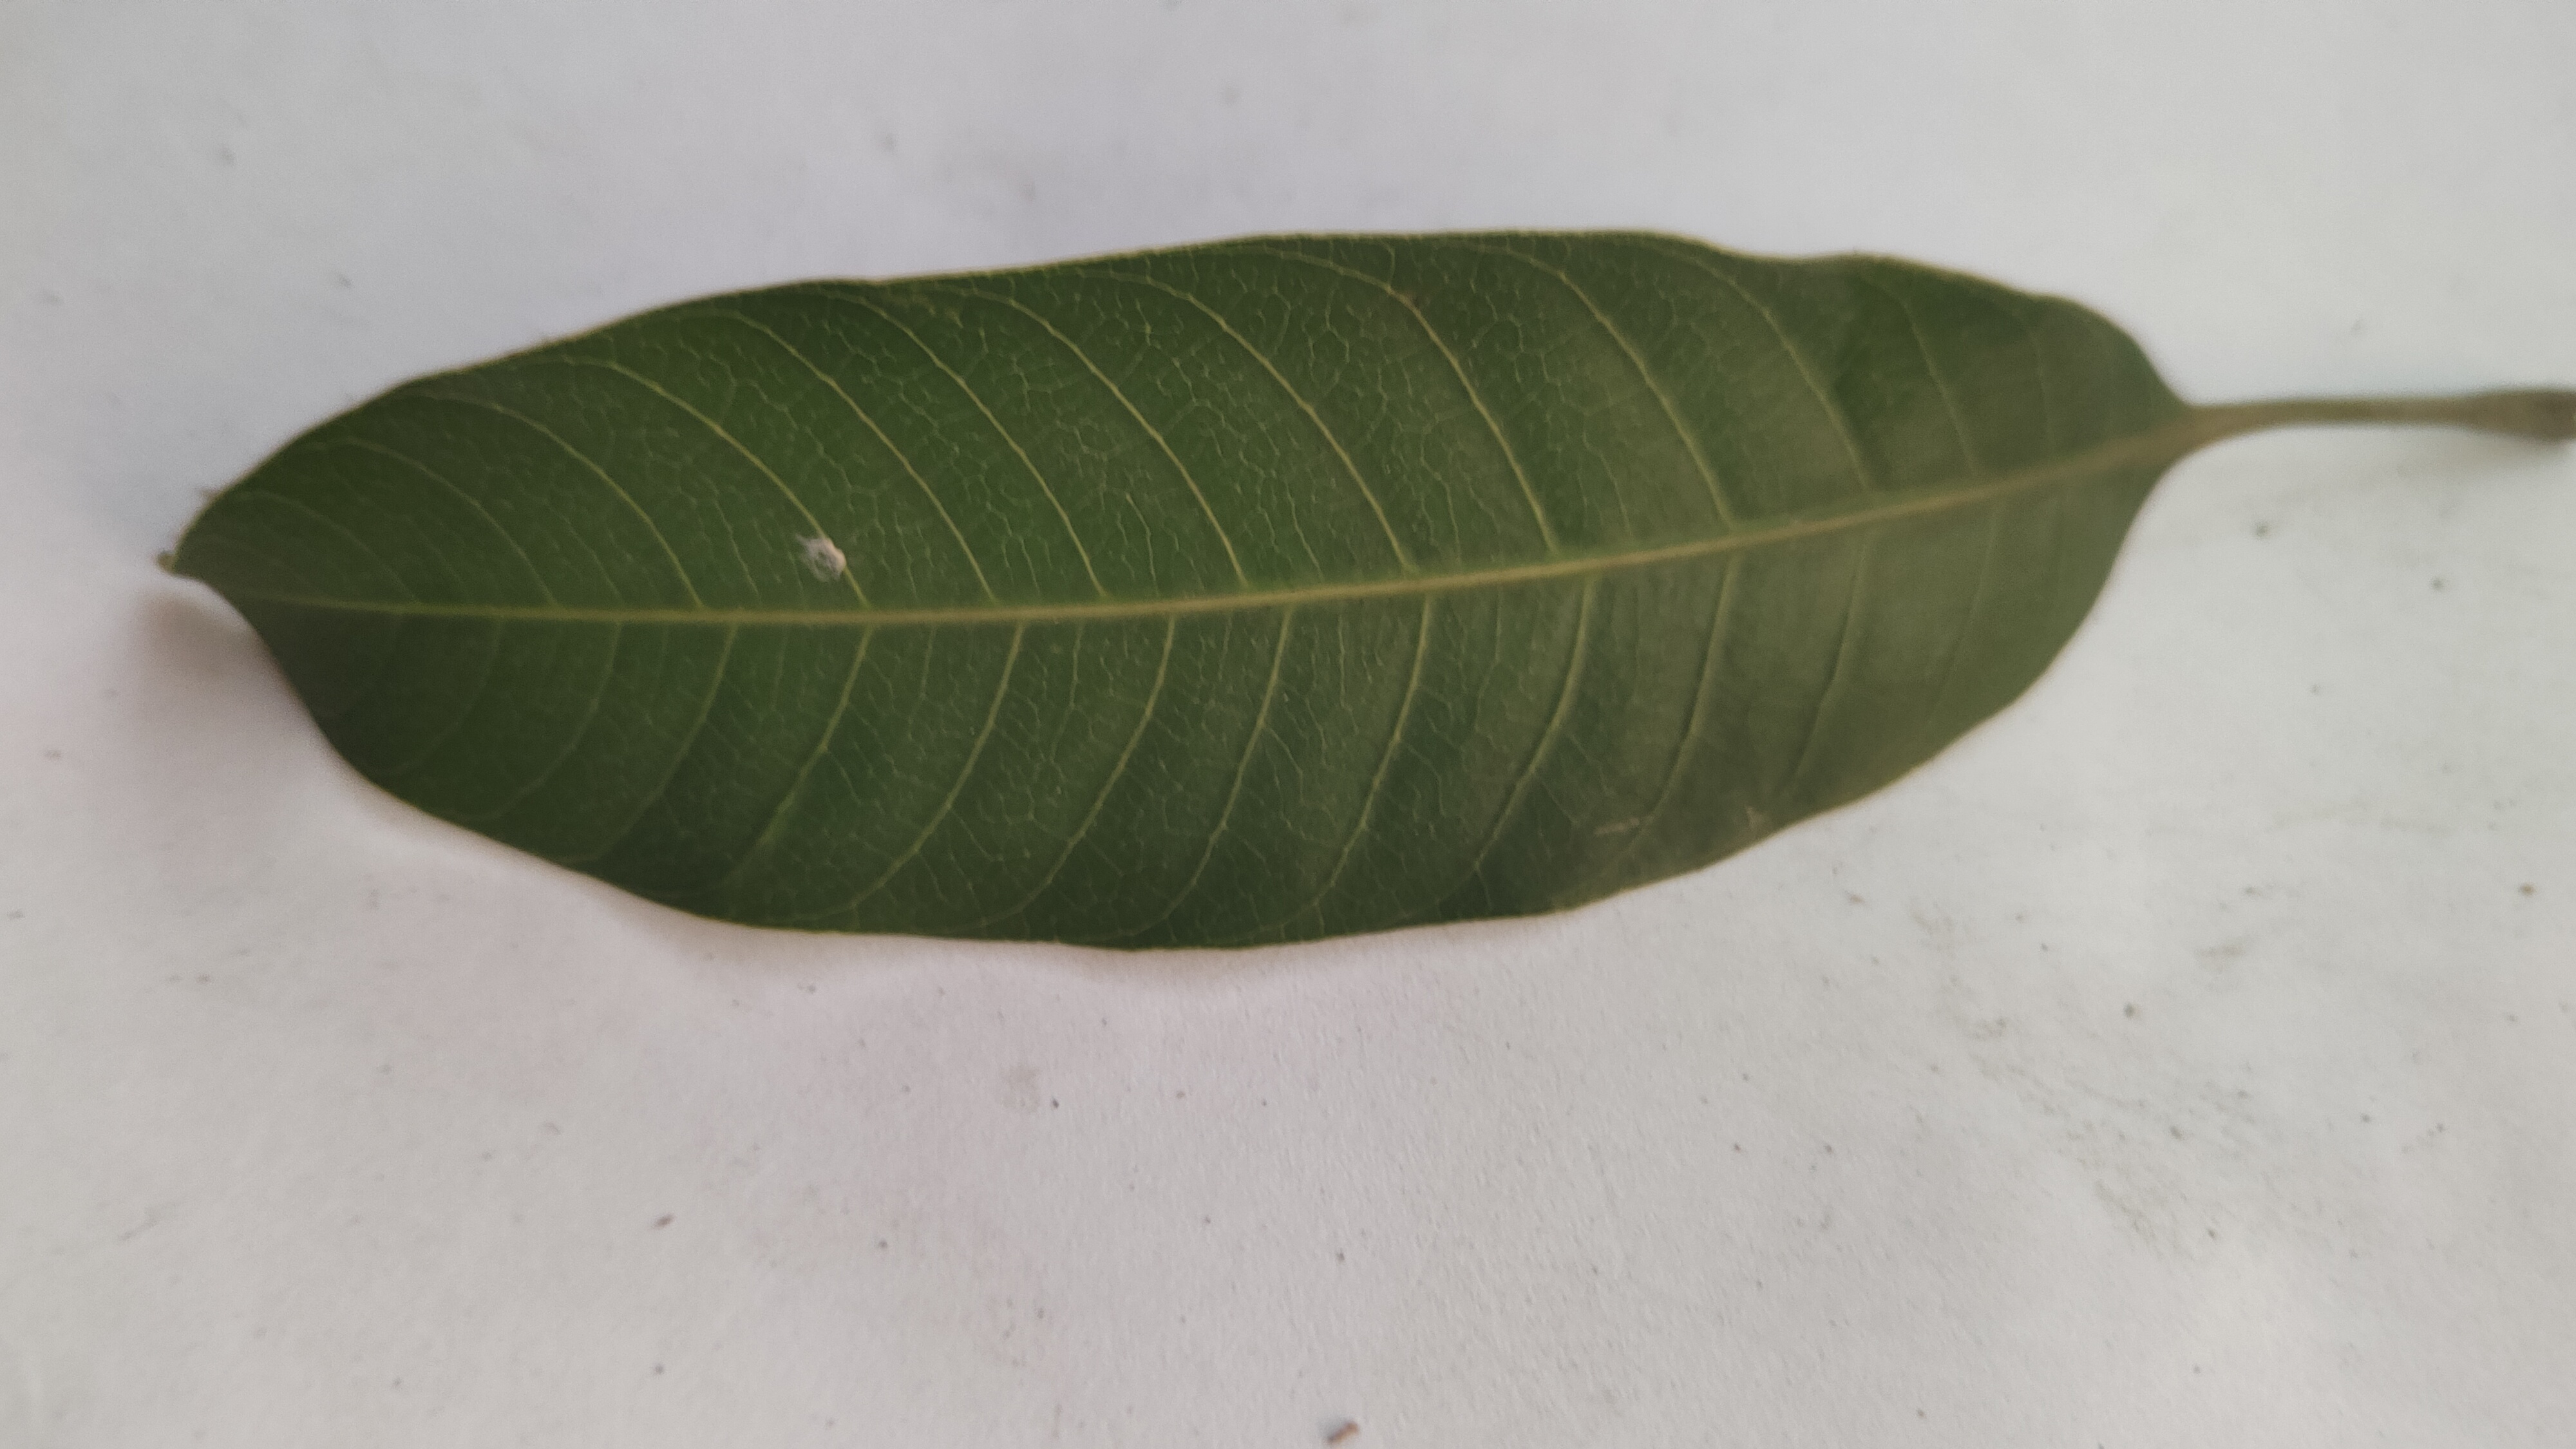
Leaf variety: Mango